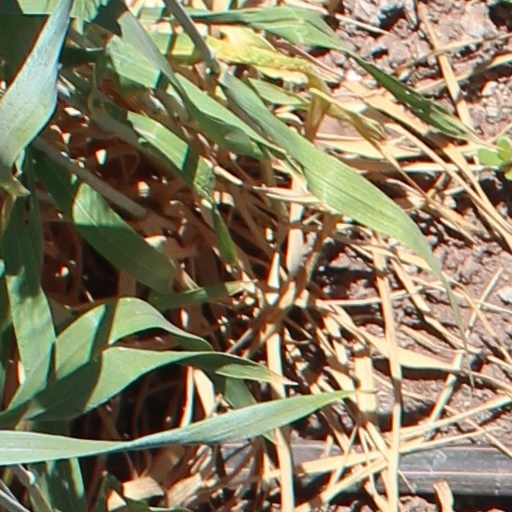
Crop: wheat